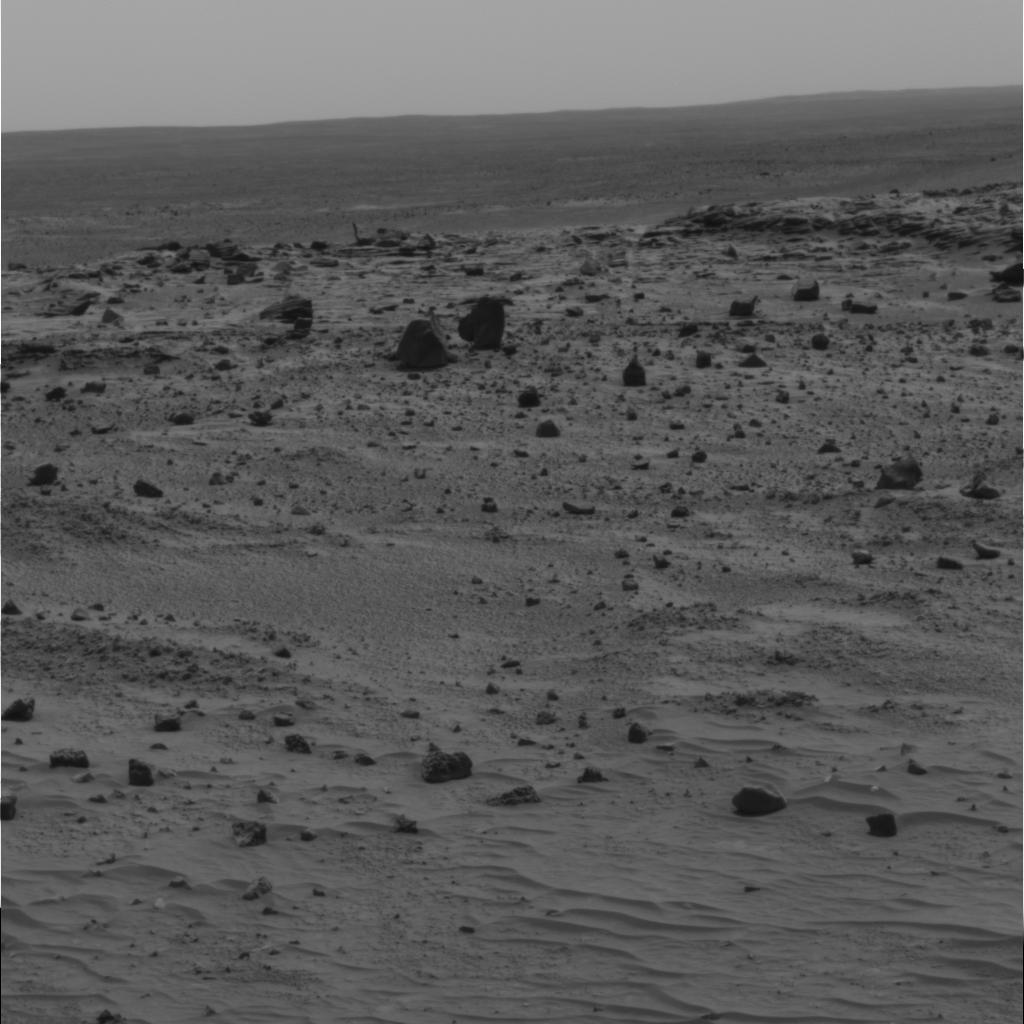
Surface features visible: Rock Outcrops, Float Rocks, Clasts, Dunes/Ripples, Soil, Distant Vista, Sky